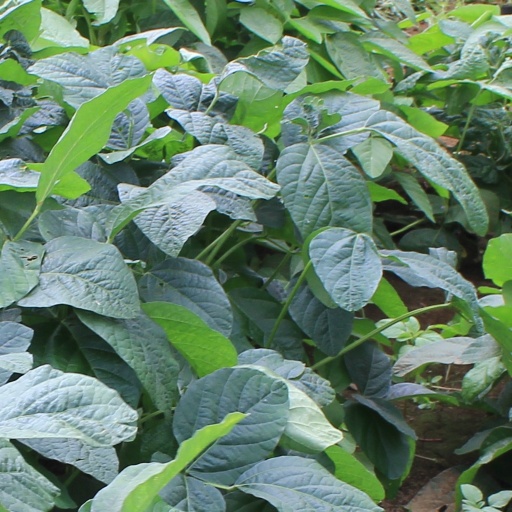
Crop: soybean